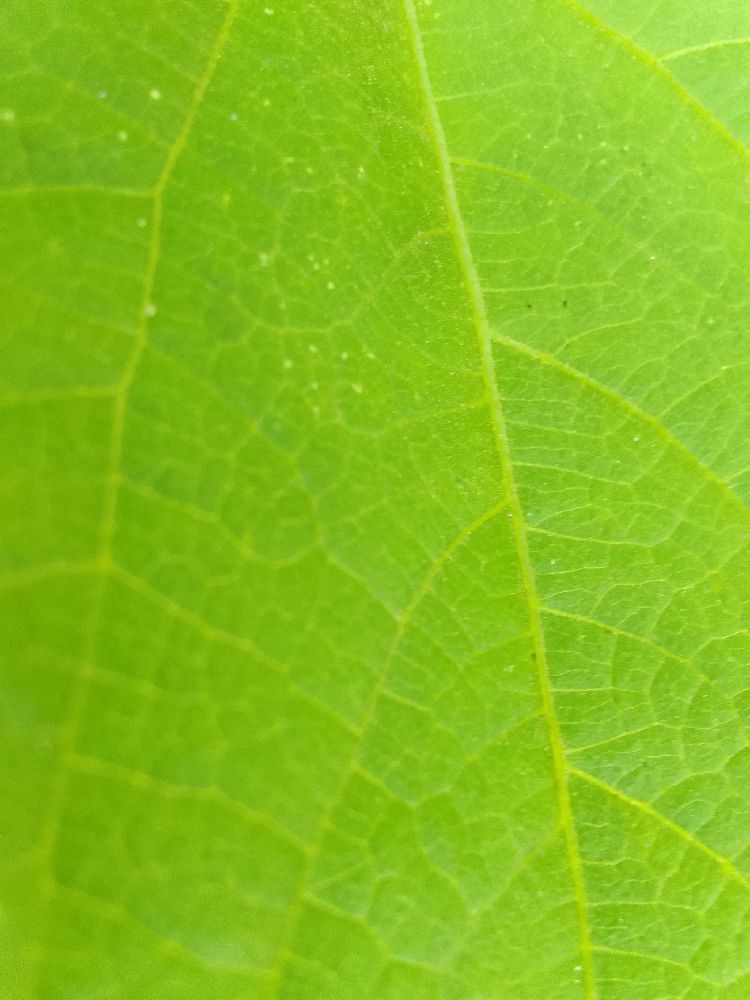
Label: healthy